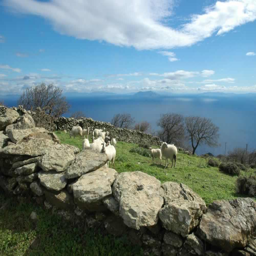
sheep grazing with a view